New Älvsborg

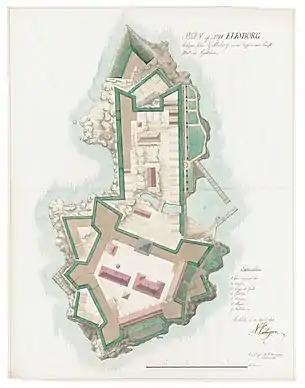
Drawing from 1811 showing the fortress New Älvsborg.

Bad weather and lack of money meant that progress was initially slow, and the fortress was still unfinished when Karl Gustav's War against Denmark-Norway broke out in 1657, but it was nevertheless pressed into service with cannons transferred from Old Älvsborg. In the event the Göta Älv did not see any fighting in this conflict, as the war ended rapidly with an overwhelming Swedish victory. Under the resulting Treaty of Roskilde, the Norwegian province of Bohuslen and the Danish province of Halland were both ceded to Sweden, which made the Göta Älv estuary - and thus by extension both Nya Älvsborg and Gothenburg - much less vulnerable to Danish-Norwegian attacks.